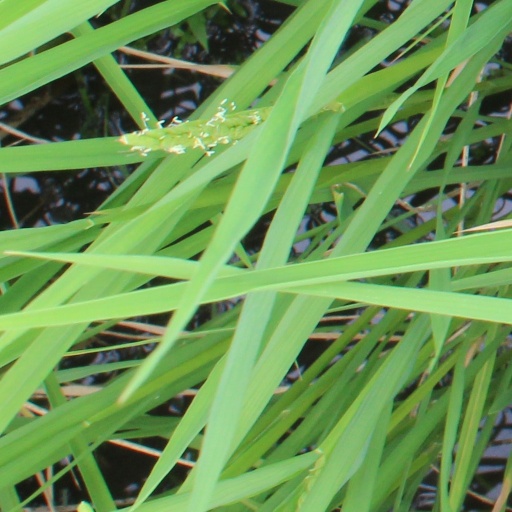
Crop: rice